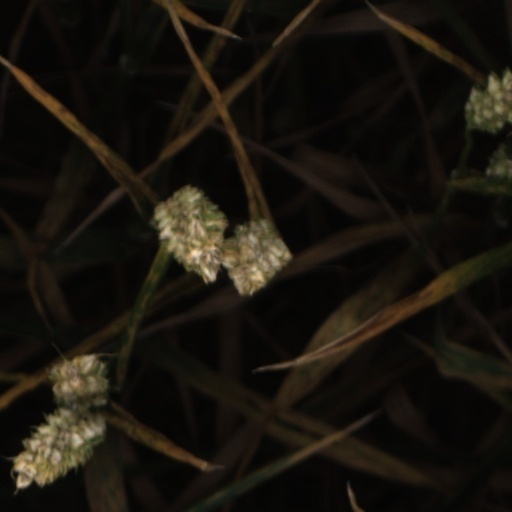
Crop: wheat